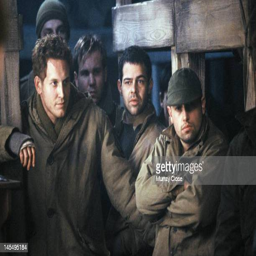
actors in a scene from the film